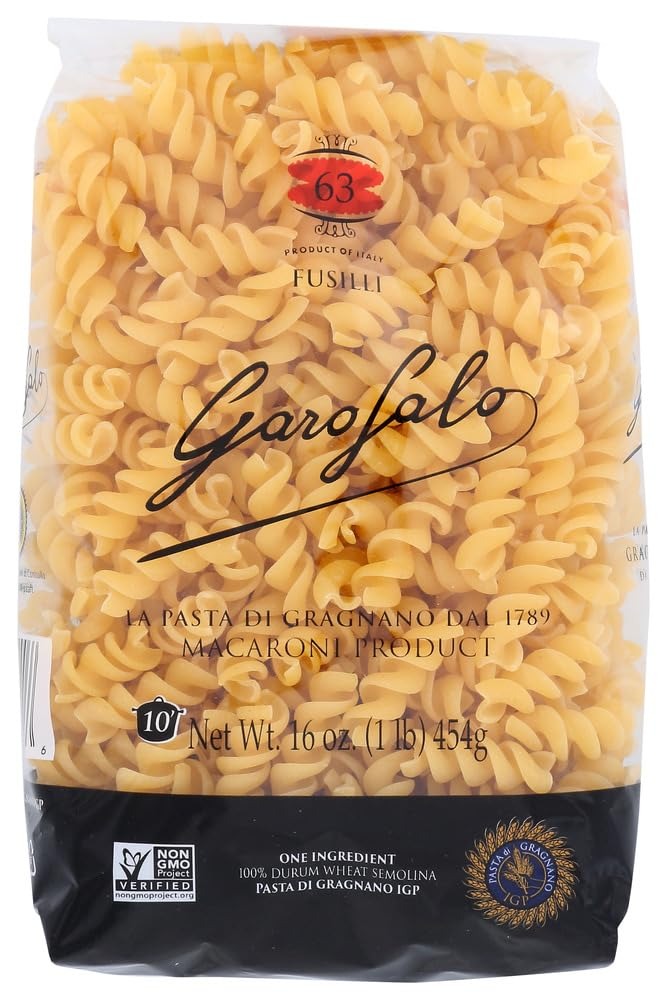
Item Name: Garofalo Pasta S63 Fusilli Pasta, Case Of 20 - 1 lb. Boxes
Value: 20.0
Unit: Count

Price: 54.48